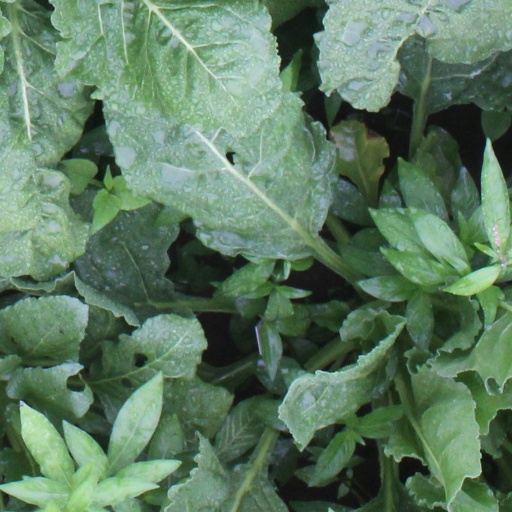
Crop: sugar beet